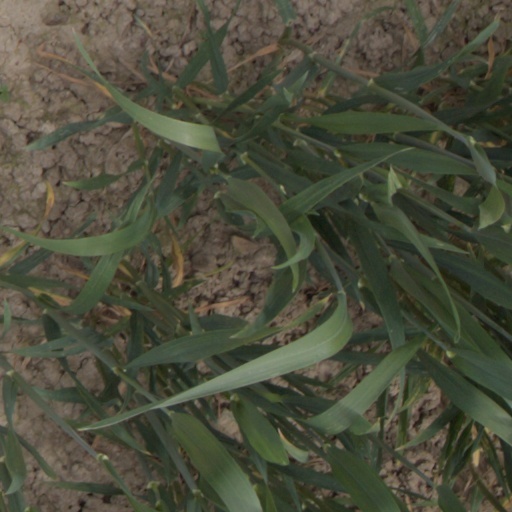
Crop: wheat